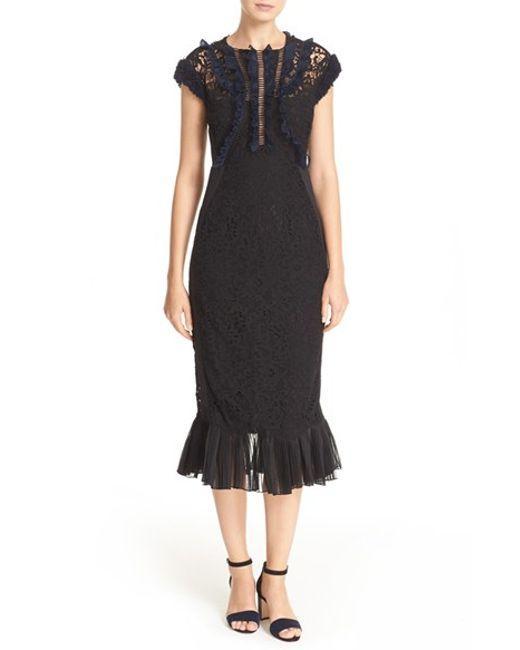
Schwarze Spitze, über dem Knie langes Kleid mit schwarzen Riemchensandalen Schuhe